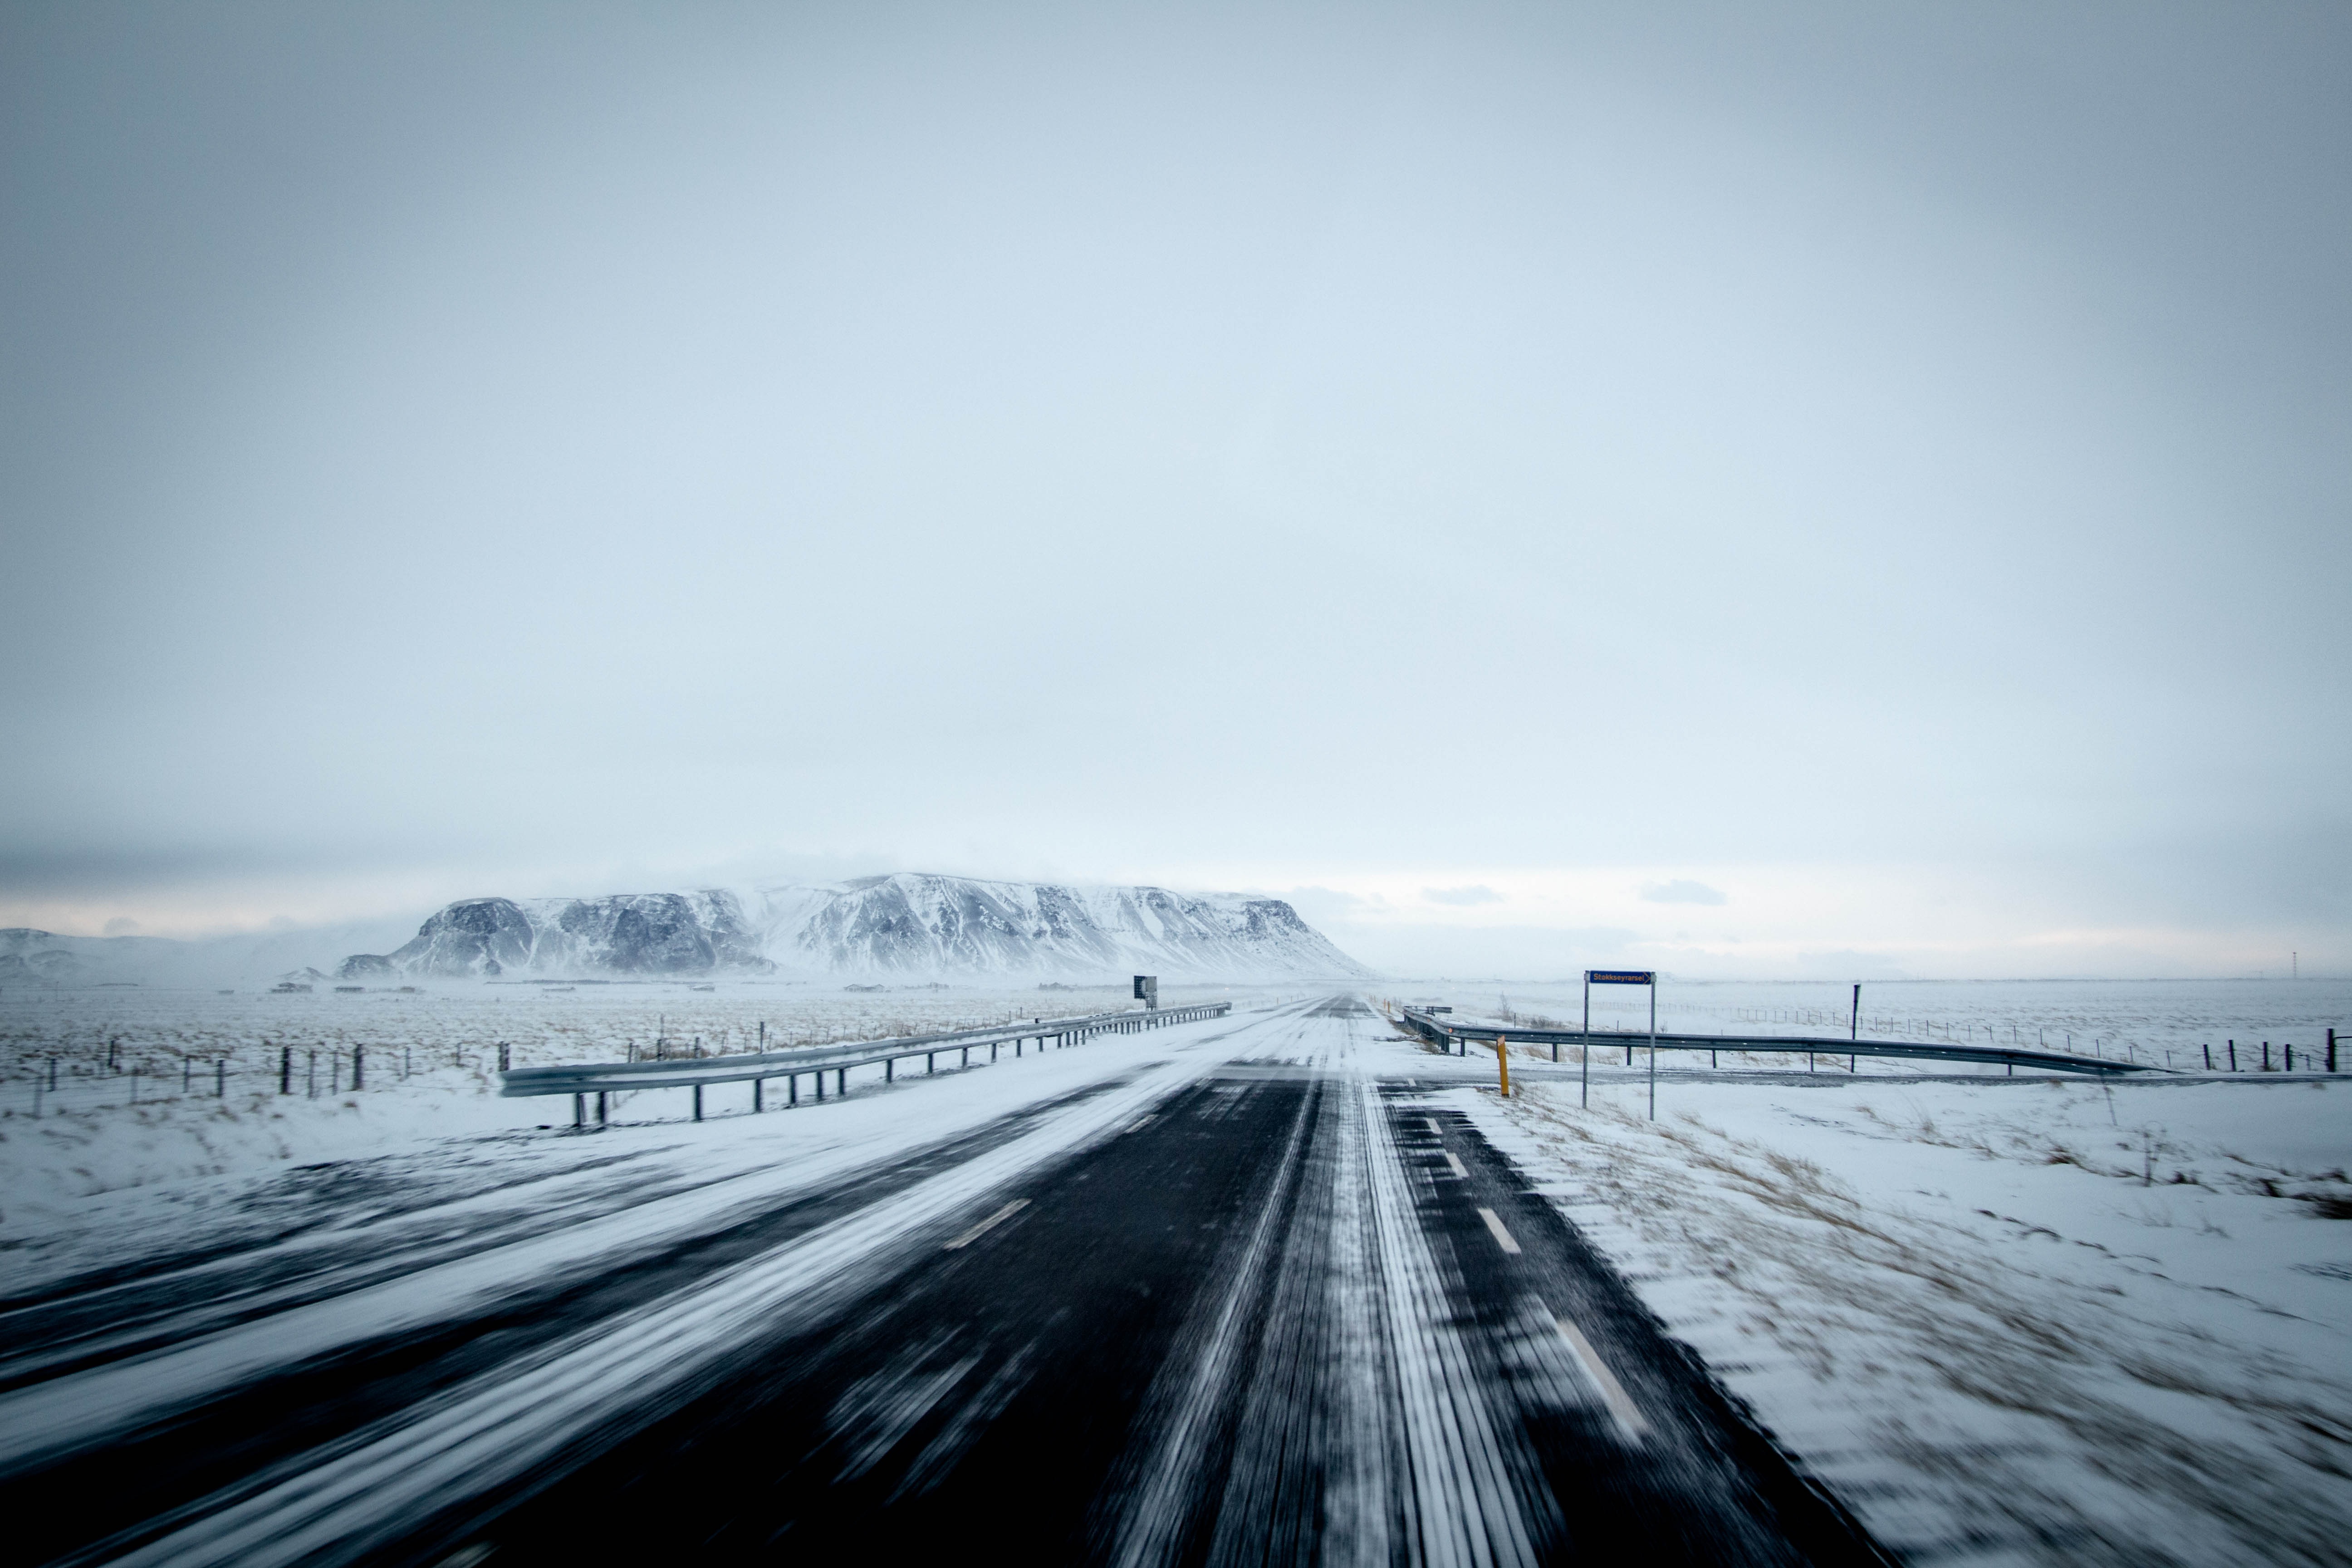
landscape, horizon, snow, winter, sky, fog, road, field, morning, highway, pavement, ice, rural, weather, season, mountains, atmospheric phenomenon, atmosphere of earth